Kellie Waymire

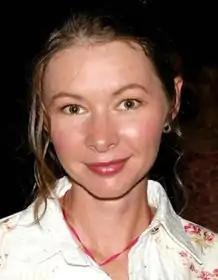

Kellie Suzanne Waymire (July 27, 1967 – November 13, 2003) was an American stage, television, and film actress. She was known for her television roles on "Six Feet Under", "Friends", and "".